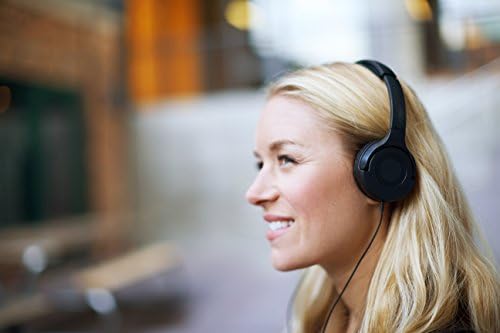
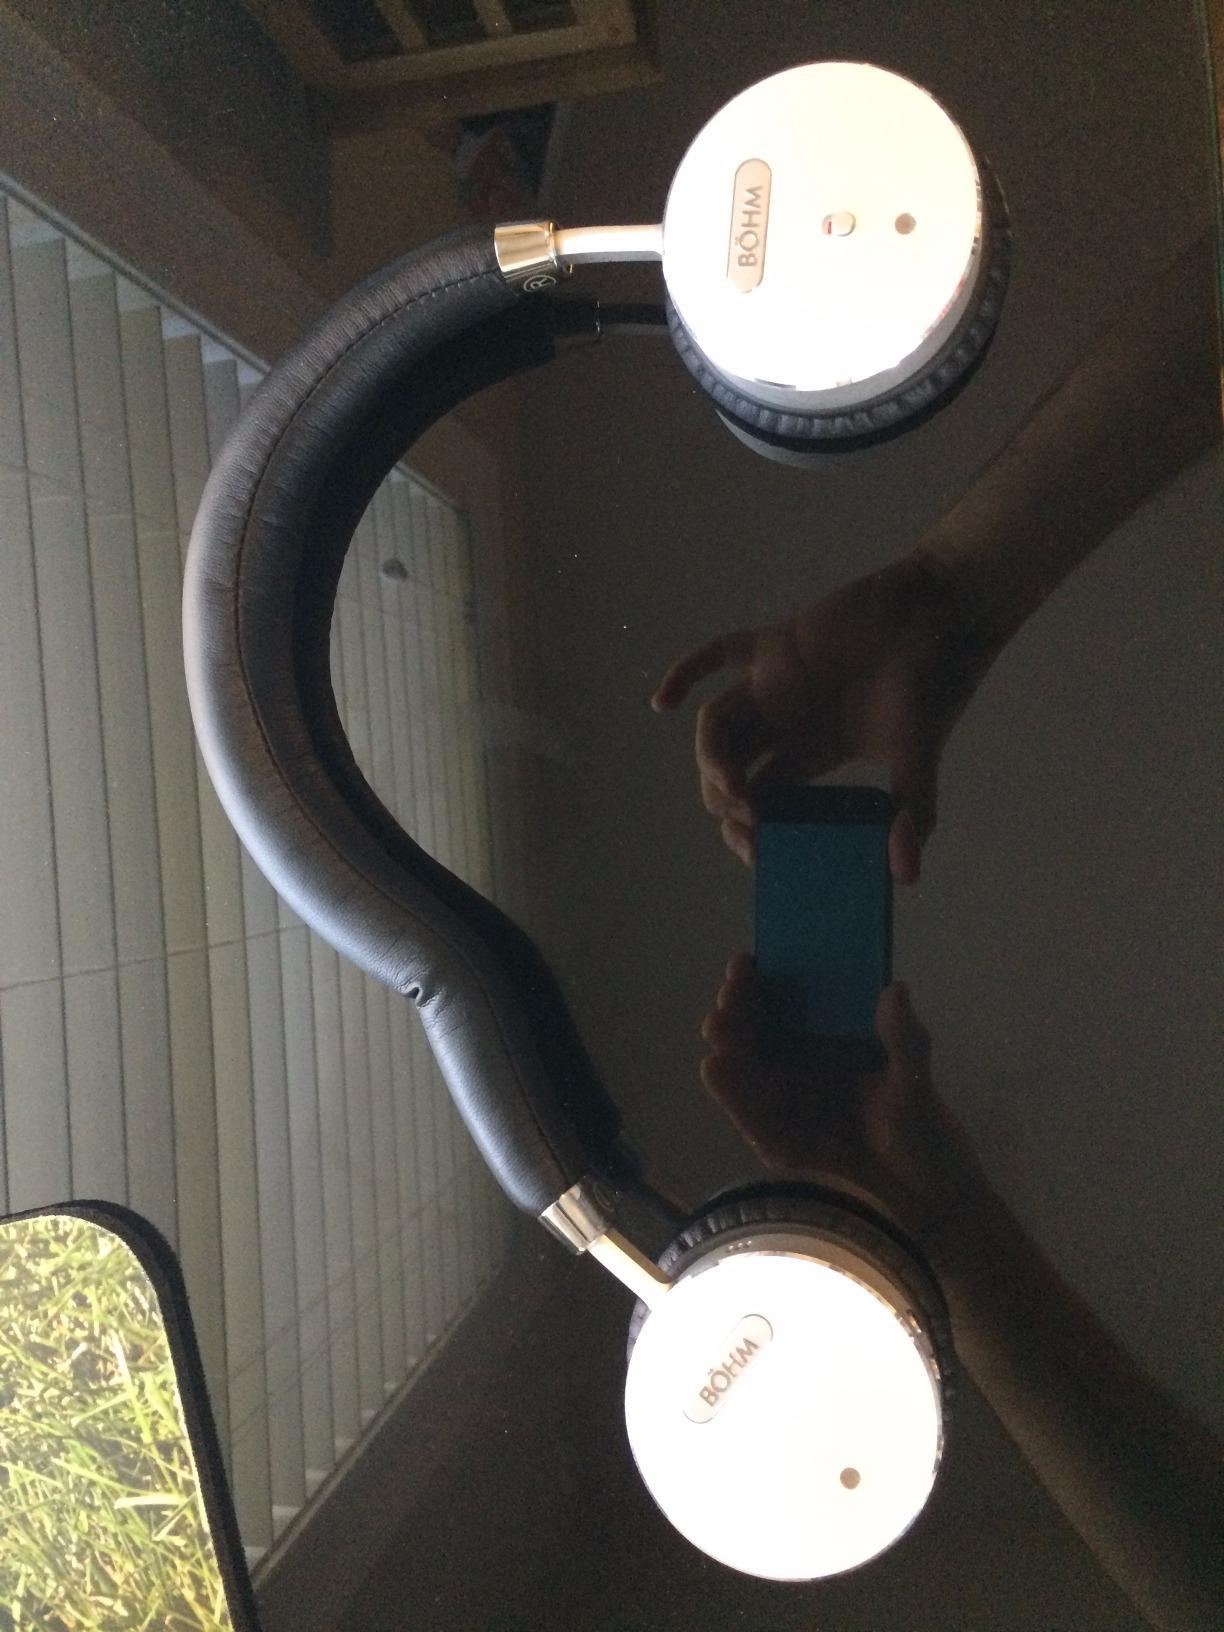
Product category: headphones
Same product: no